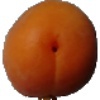
Label: apricot